Graham Clive Watts

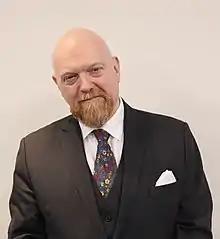

Graham Clive Watts OBE MCMI FRSA MRICS FRIBA CIBSE (born 5 August 1956) is chief executive of the Construction Industry Council. He was also manager of Great Britain's fencing team at the 2004 and 2008 Summer Olympics and chairman of the National Dance Awards. He was awarded the OBE in 2008.